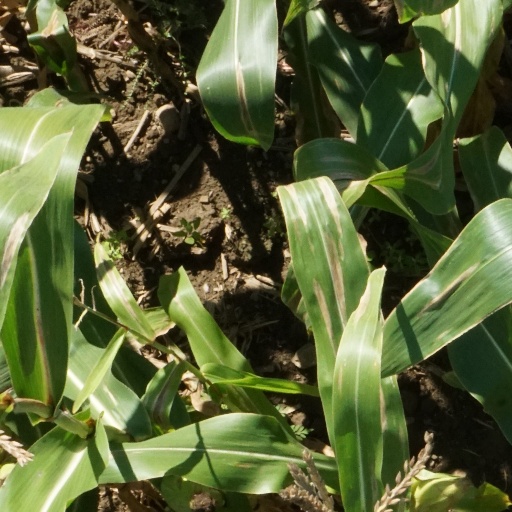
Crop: maize; corn